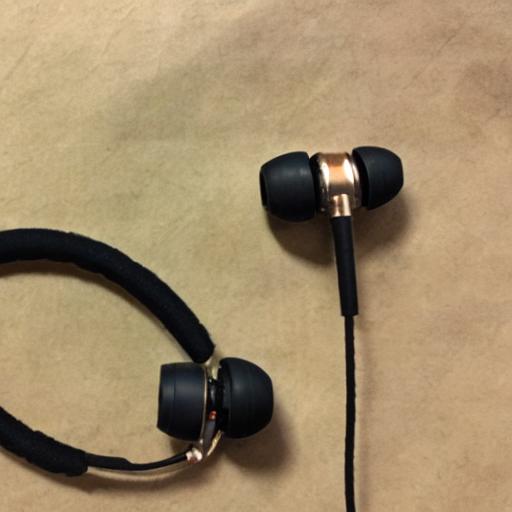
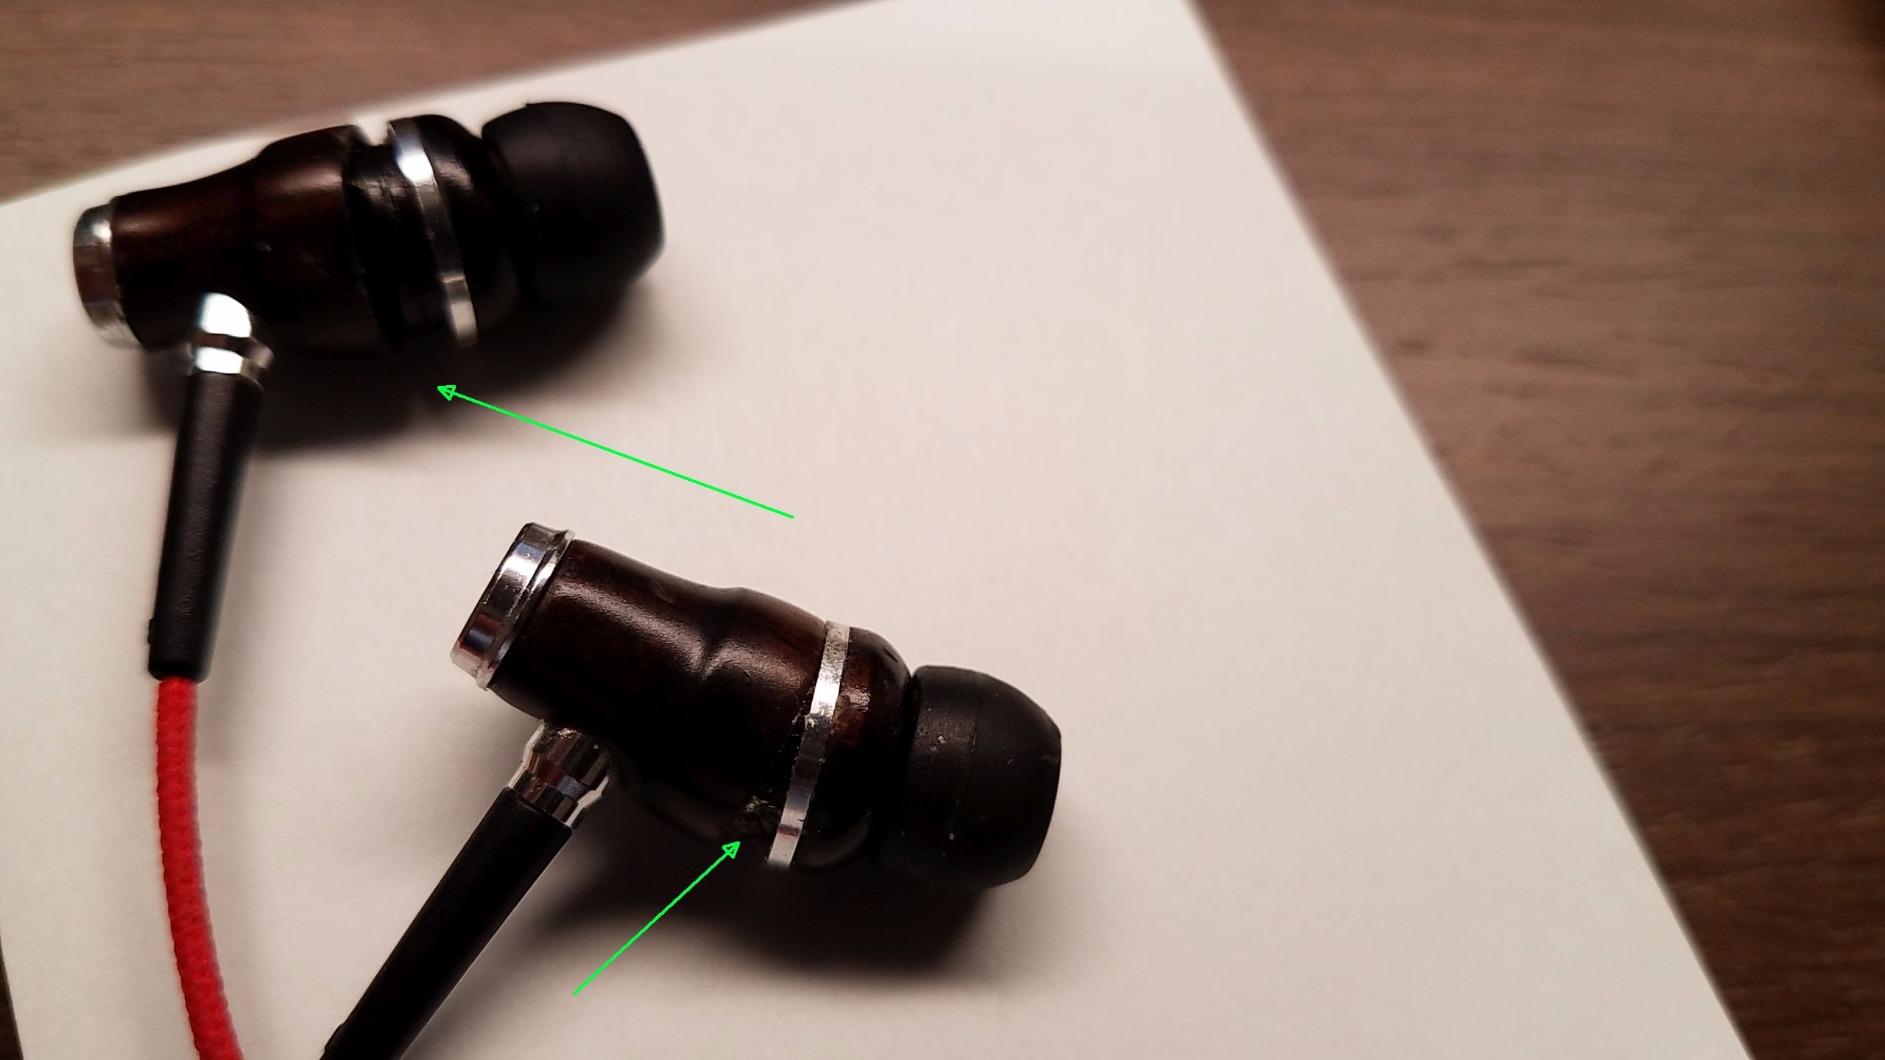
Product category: headphones
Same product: no